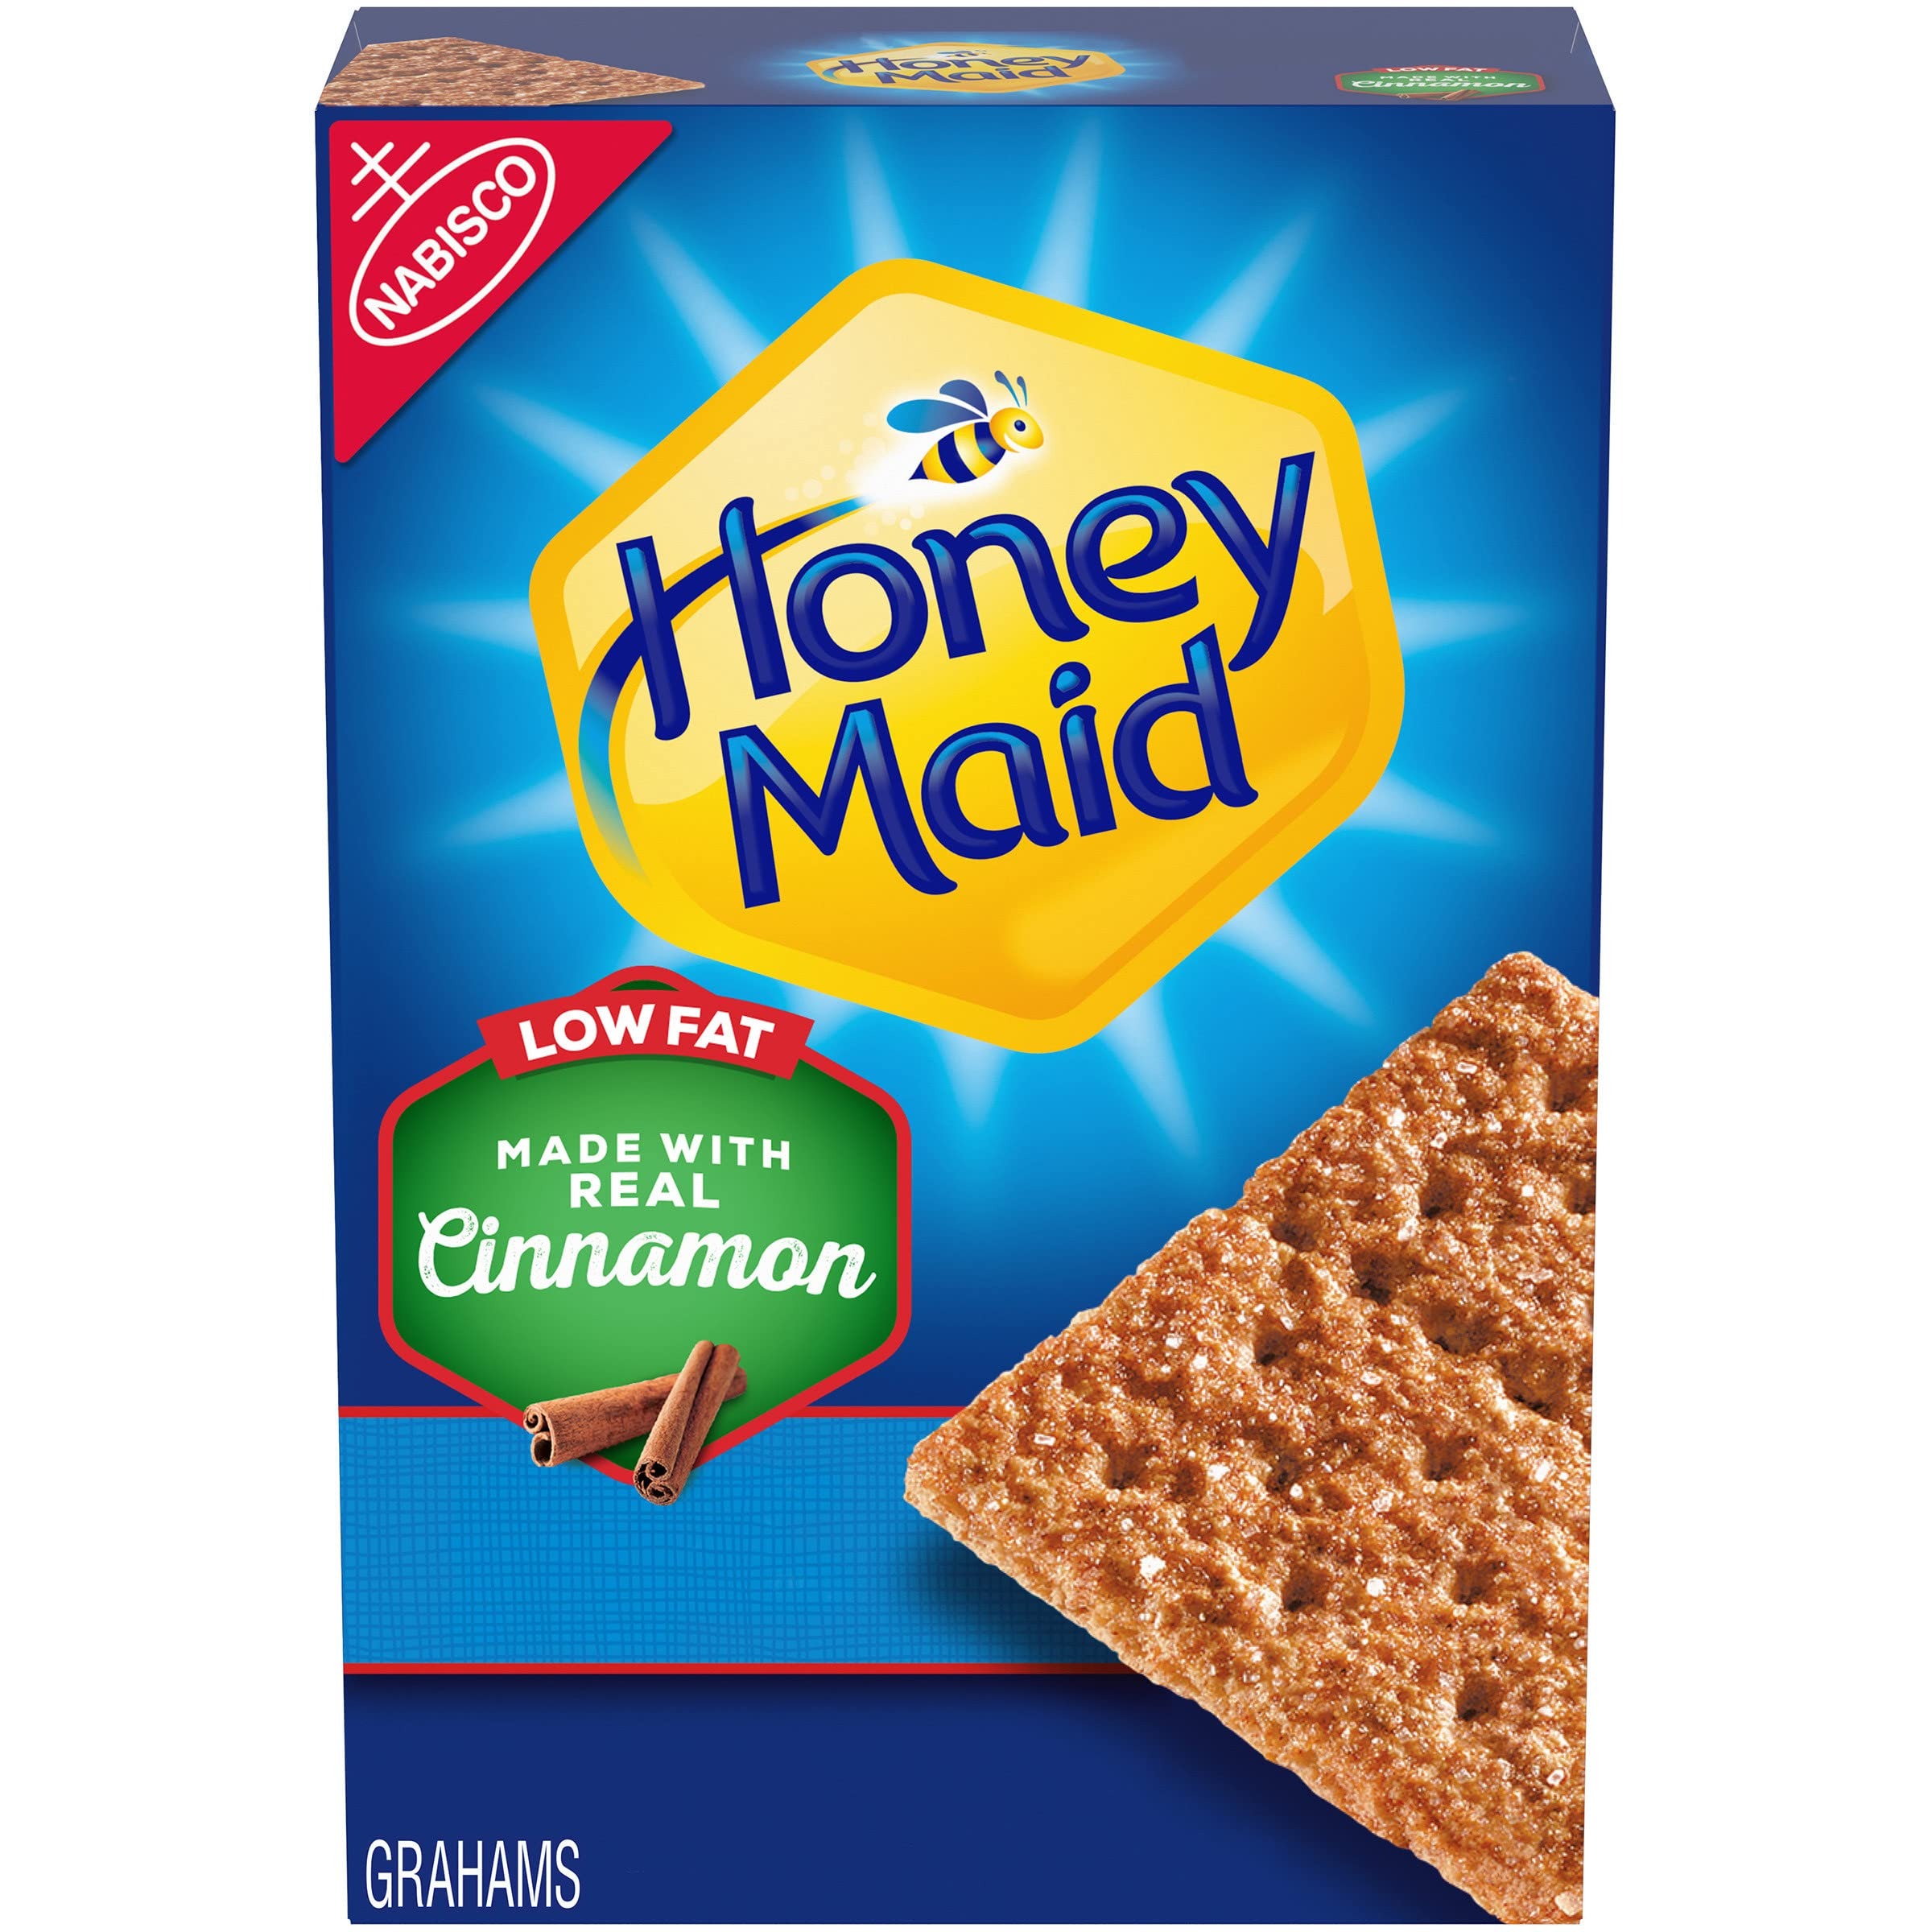
Item Name: Honey Maid Low Fat Cinnamon Graham Crackers, 14.4 oz
Bullet Point 1: one 14.4 oz box of honey maid low fat cinnamon graham crackers
Bullet Point 2: made with real cinnamon for delicious flavor
Bullet Point 3: square shaped graham snacks have a crunch in each bite
Bullet Point 4: enjoy these cinnamon grahams alone or dip into applesauce for a satisfying snack
Bullet Point 5: each 31 g serving contains 8 g of whole grain and no high fructose corn syrup
Bullet Point 6: Specialty: Kosher
Value: 14.4
Unit: Ounce

Price: 4.44